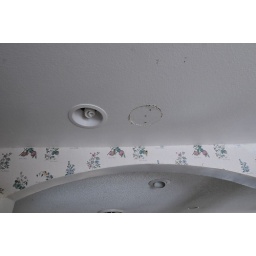
kitchen light fixture over sink